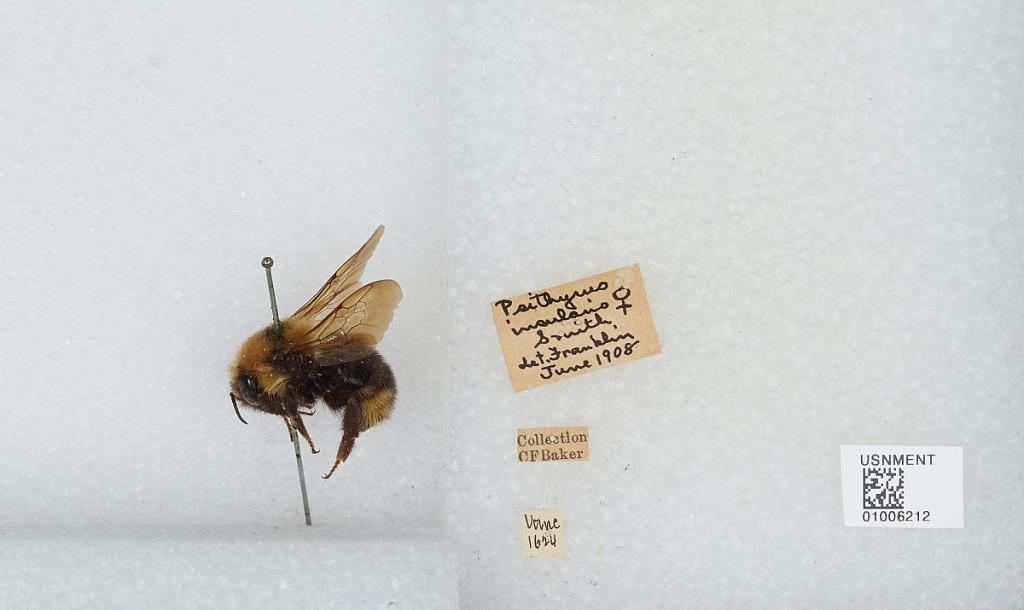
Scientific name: Bombus (Psithyrus) insularis (Smith)
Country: Canada
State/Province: British Columbia
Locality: Vancouver
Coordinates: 49.25, -123.133
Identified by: Franklin